Franciszek Strynkiewicz

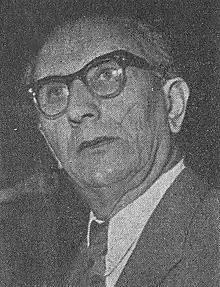
Franciszek Strynkiewicz

Franciszek Strynkiewicz (September 15, 1893 – November 20, 1996) was a Polish sculptor. He submitted some of his work into an unknown category of the art competitions at the 1932 Summer Olympics and the "Statues" category of the art competitions at the 1948 Summer Olympics, but did not win a medal.